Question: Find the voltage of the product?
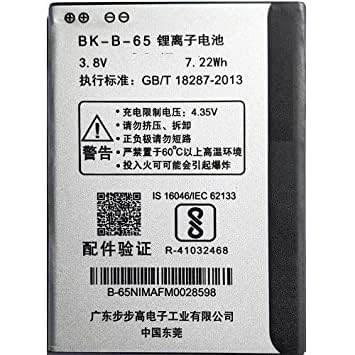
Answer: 3.8 volt